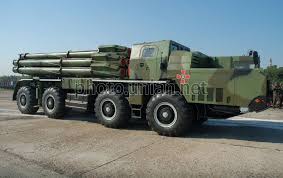
Label: BM-30